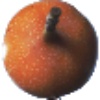
Label: granadilla